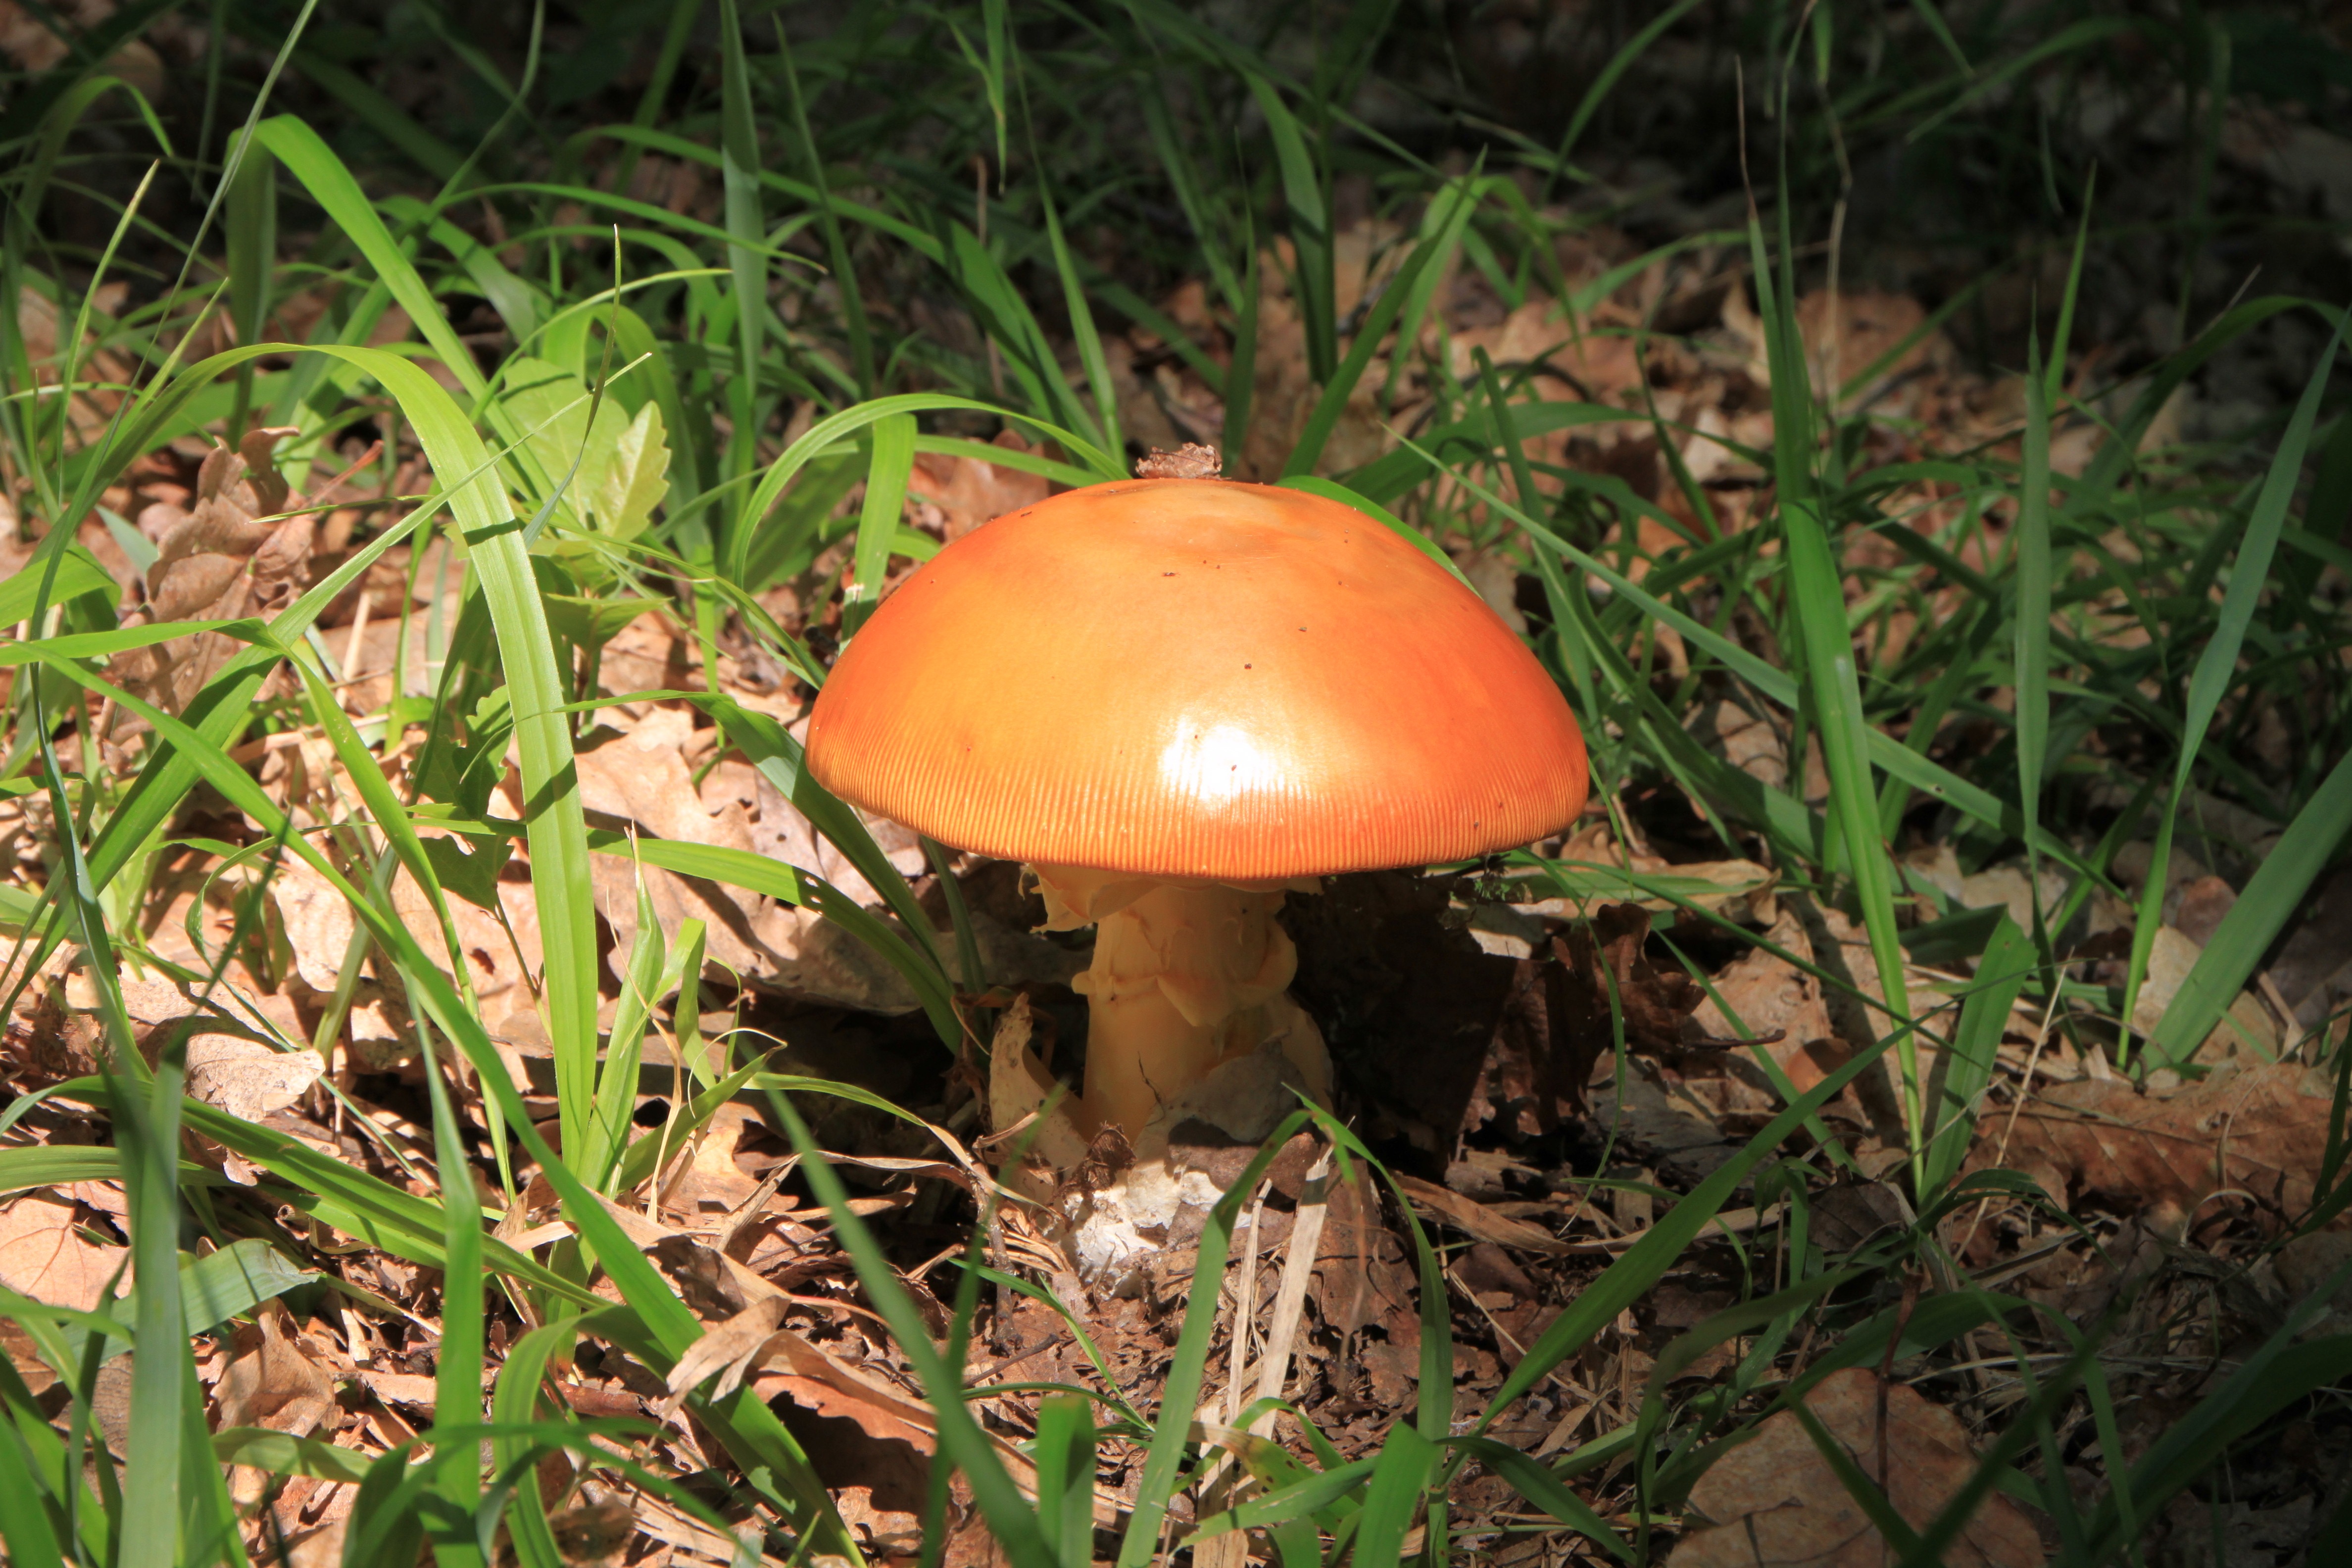
forest, growth, wild, orange, autumn, brown, mushroom, flora, fungus, background, fungi, mushrooms, growing, amanita, woodland, agaric, bolete, agaricus, grasses, matsutake, caesarea, edible mushroom, medicinal mushroom, agaricomycetes, agaricaceae, champignon mushroom, penny bun